Yacht tender

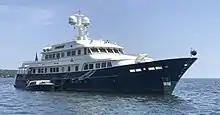
Feadship yacht, "A2", with Hodgdon Yachts Venetian-style limo tender

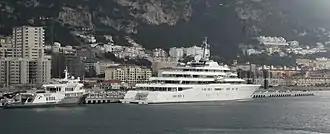
Superyacht, "Eclipse", with a support vessel

Superyachts exceed in length. Their tenders come in a variety of styles that include classic, modern, sedan, and RIB. Many are capable of speeds of up to . Superyachts often feature stern garages, which house the tender and other water toys. Superyacht tenders include classic-influenced boats (such as mahogany runabouts), custom made luxury tenders, and support vessels that follow (shadow) the yacht.